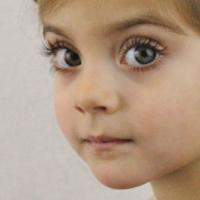
Age group: age 01-10